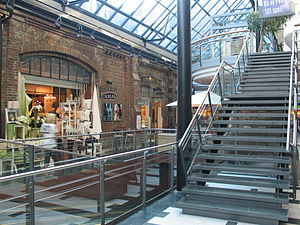
Solsiden
Et udsnit af Solsidens underetage.
Solsiden er et storcenter i Trondheim, Norge. Centret ligger det gamle Trondhjems Mekaniske Værksted's gamle bygninger - et område som i dag bliver kaldt Nedre Elvehavn. Indkøbcentret har 60 butikker, bl.a. Vinmonopolet, spa og 13 restauranter som er placeret på ydersiden af centeret mod vandet. Butikkerne er fordelt på to etager. Der er 650 parkeringspladser knyttet til Solsiden.